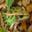
Label: frog